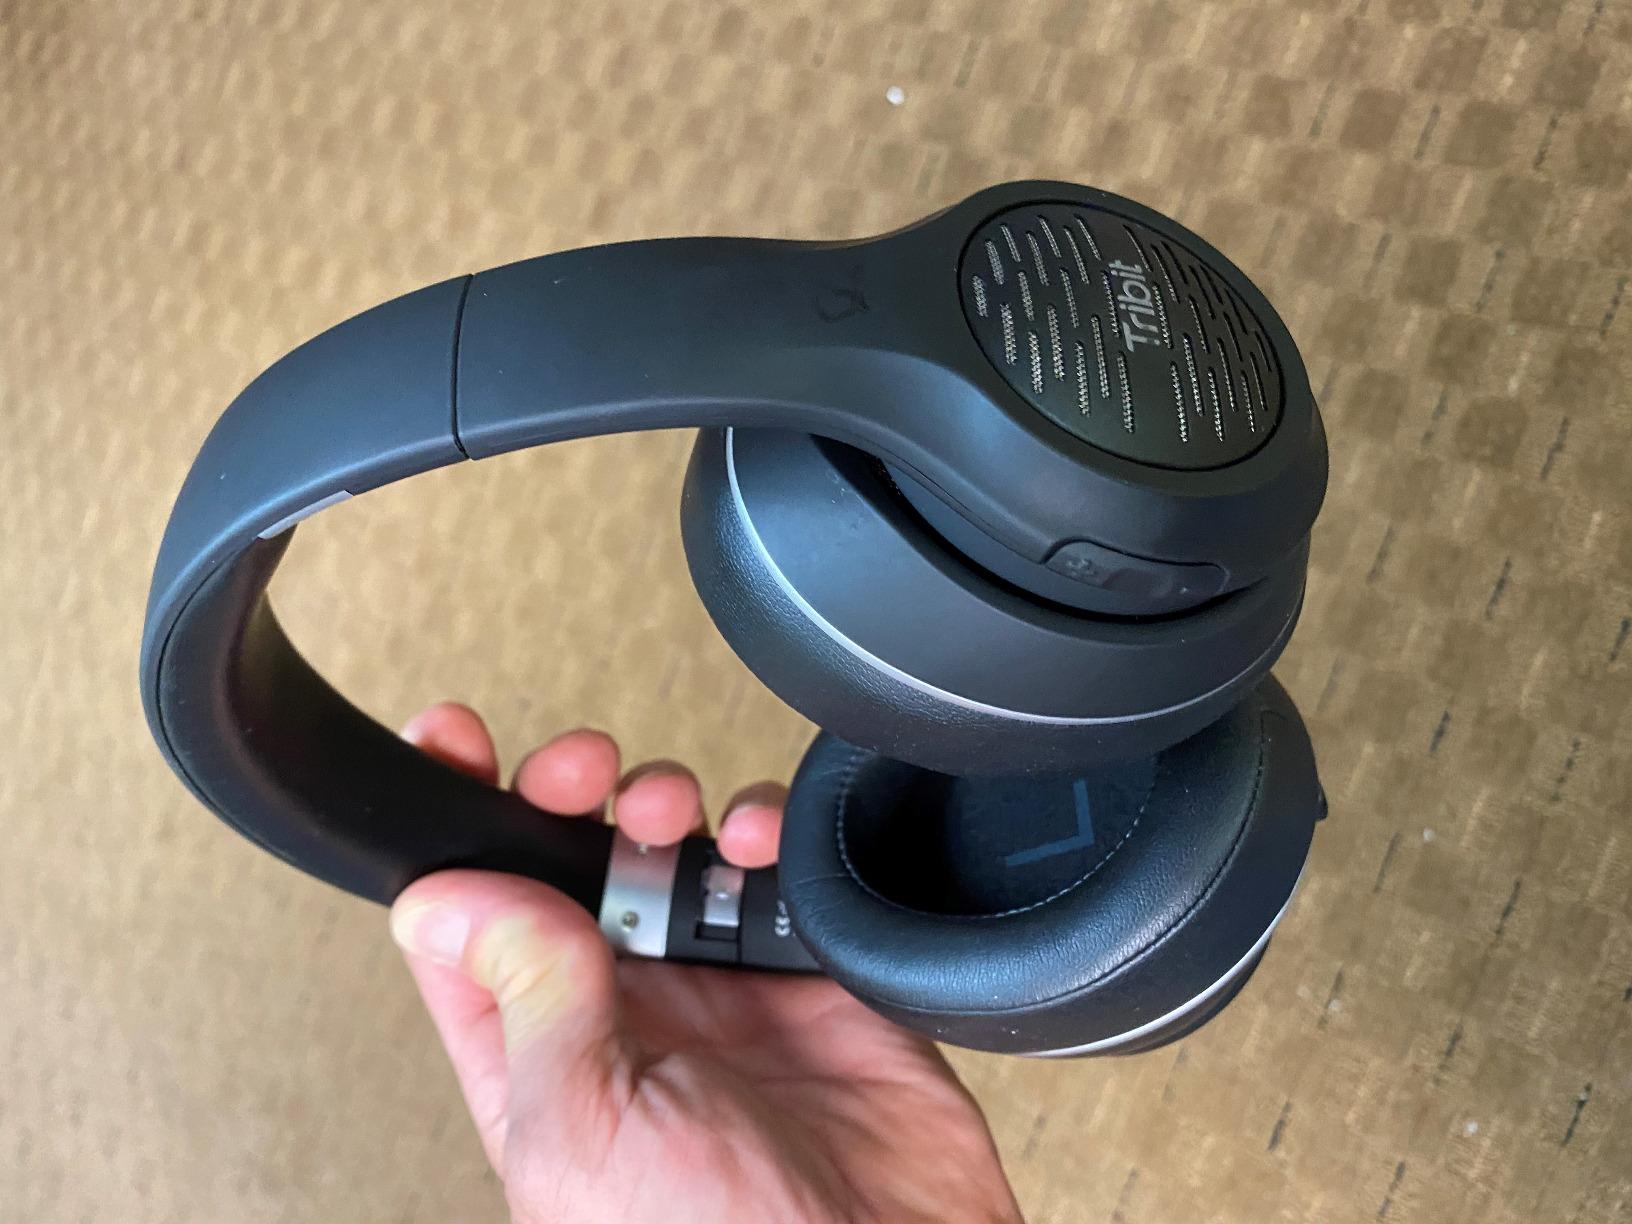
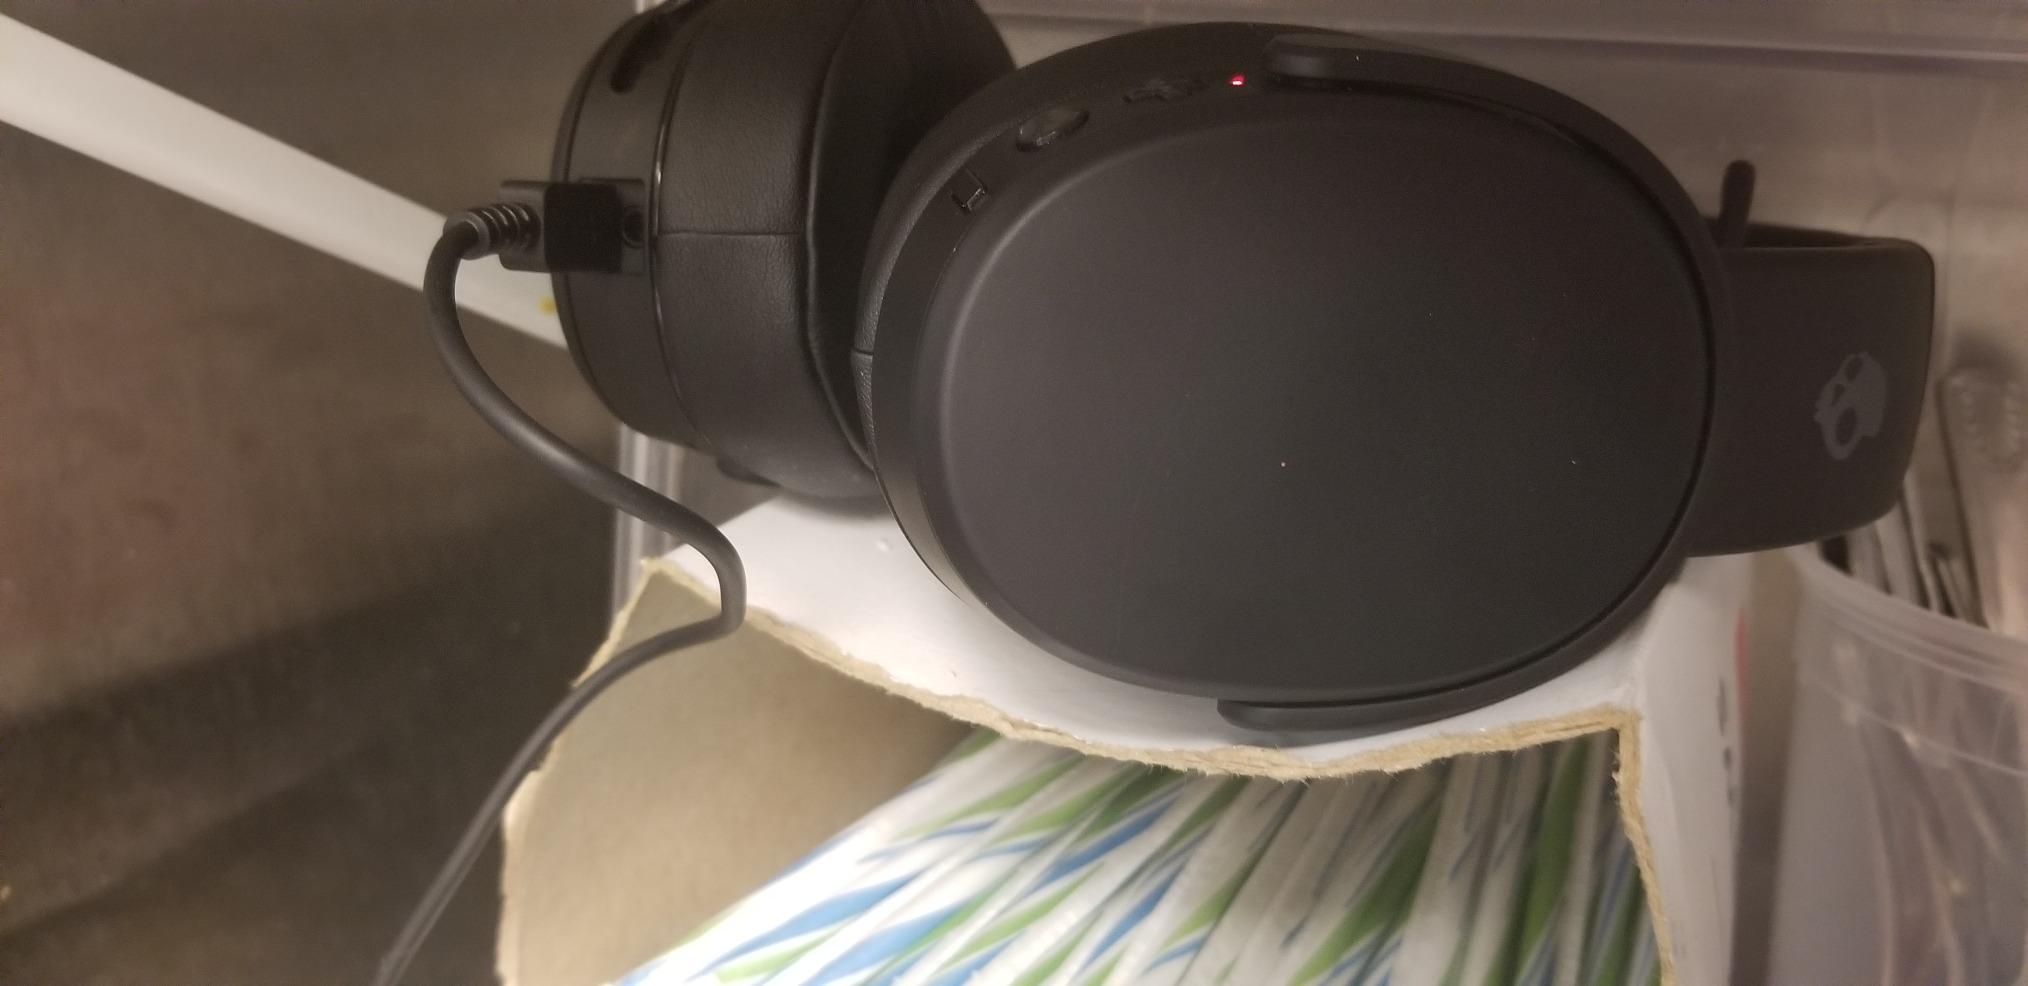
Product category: headphones
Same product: no